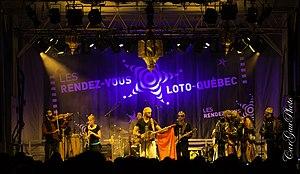
Créé en 2000, le Festival du monde arabe de Montréal est un événement annuel ayant lieu l'automne à Montréal. Des spectacles variés, des films et des conférences, en relation avec la culture arabe, sont présentés au public. L'événement se veut laïque afin de représenter toute la culture arabe.